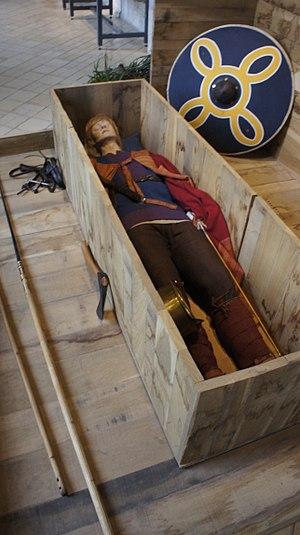
Présenté lors de son passage au musée de Reims . Réalisation des artéfacts
Cet article traite des principaux événements liés à l'occupation humaine à Saint-Dizier, dans le département français de la Haute-Marne.